A Death-Scene

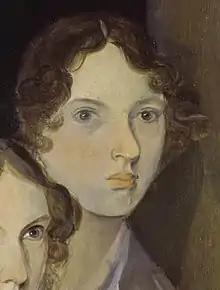
Emily Jane Brontë

"A Death-Scene" is a poem by English writer Emily Brontë. It was written on 2 December 1844 and published in 1846 in a book collecting poetry by Brontë and her siblings.